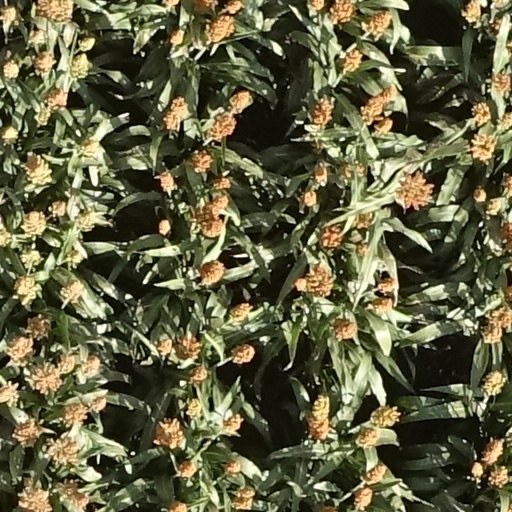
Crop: sorghum